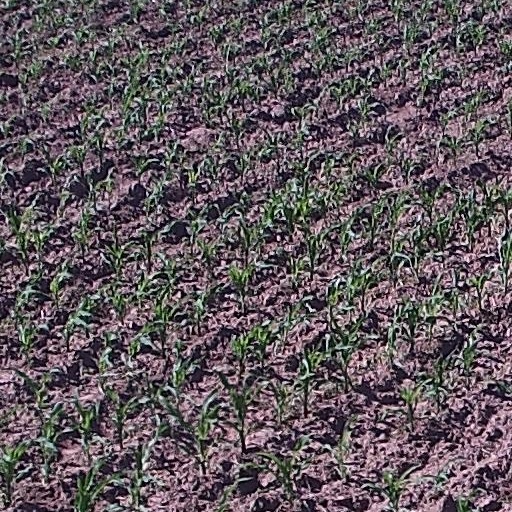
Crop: maize; corn